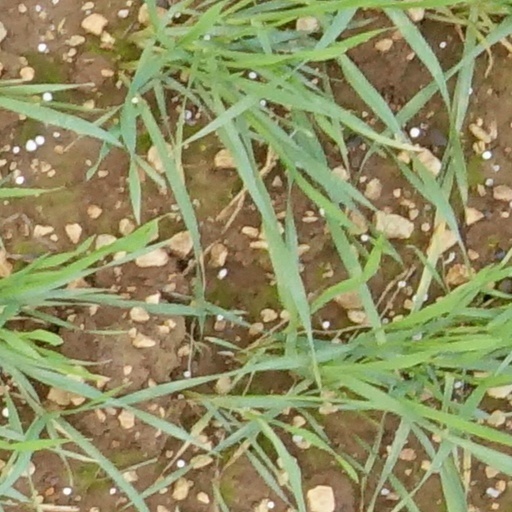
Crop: wheat